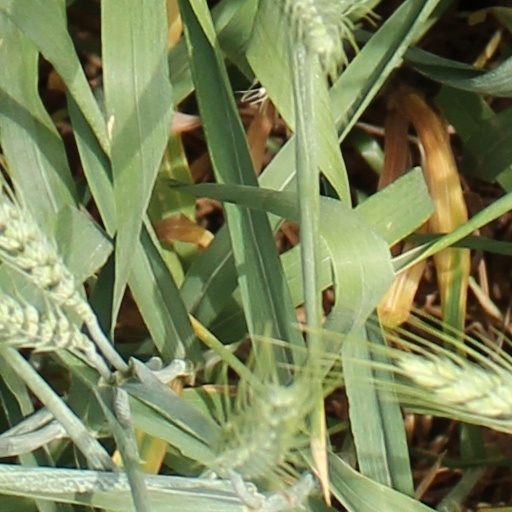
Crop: wheat